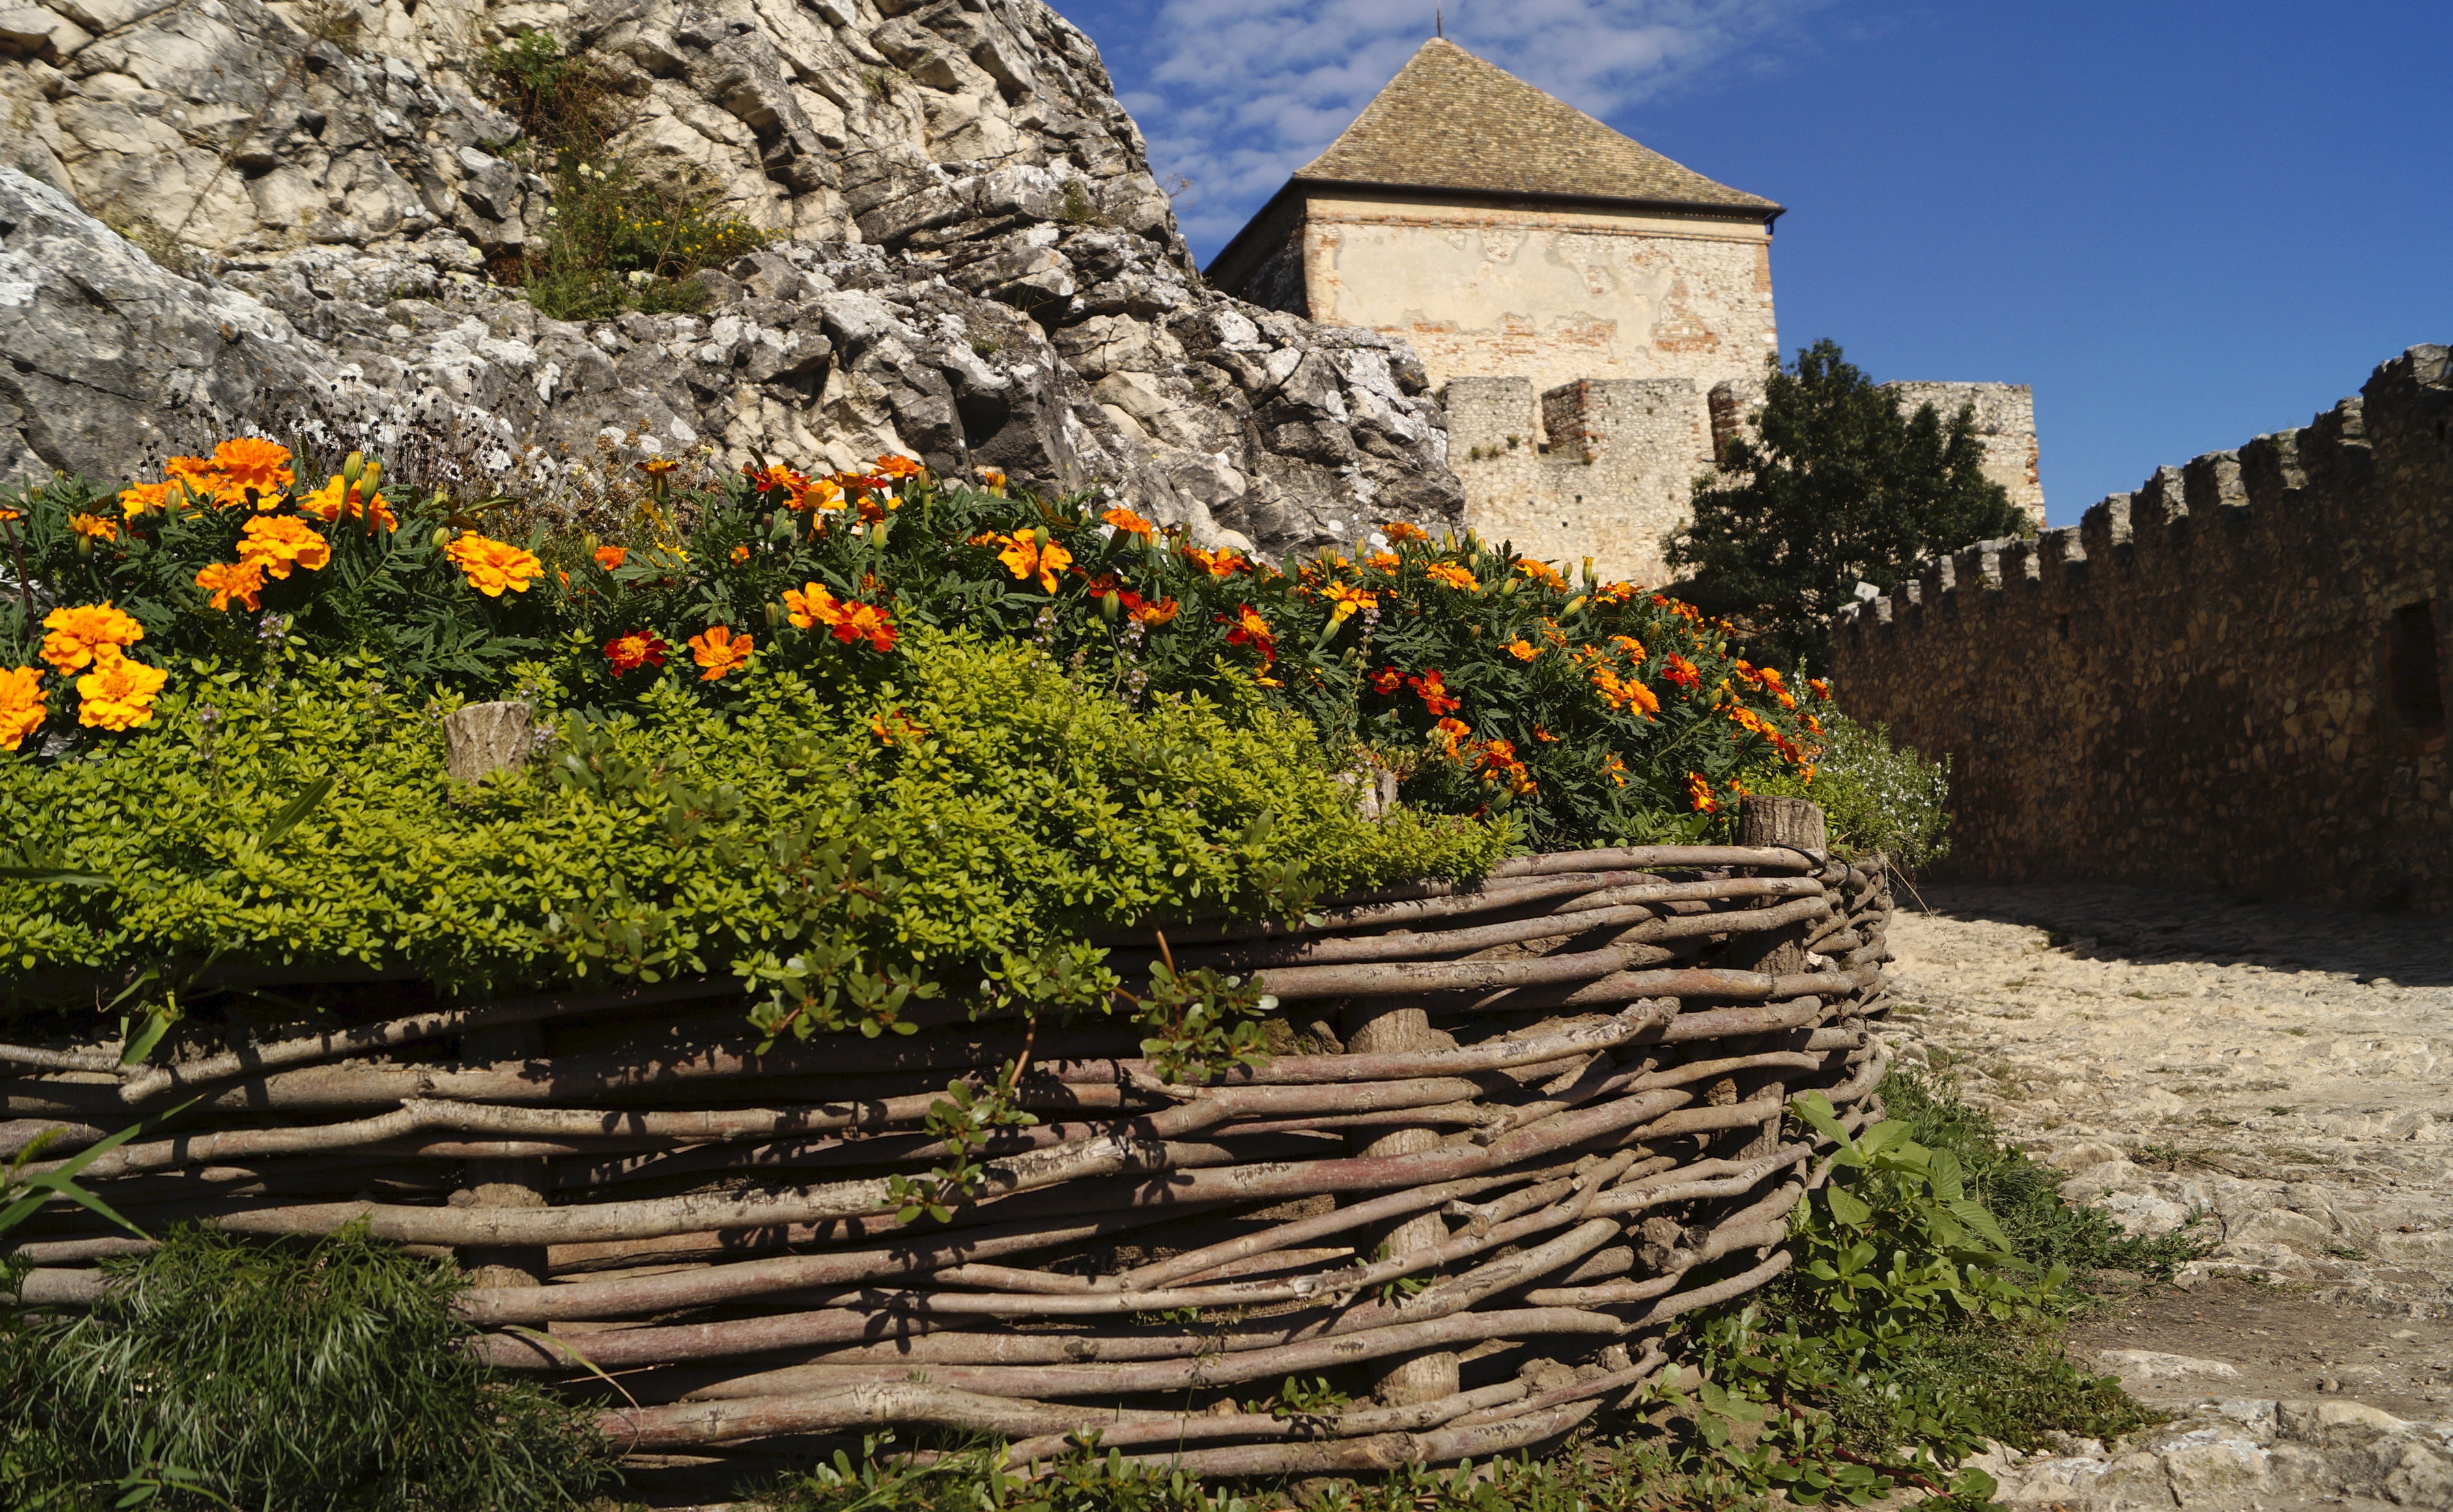
landscape, nature, rock, plant, flower, building, wall, summer, village, castle, garden, tourism, flower bed, excursion, places of interest, ruins, monastery, hungary, mood, tagetes, rural area, s meg, ancient history